Şehitlik Mosque

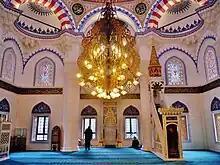
Interior of the mosque; The mihrab and minbar can be seen.

The mosque was modeled on Ottoman architecture from the 16th and 17th centuries. The mosques has two minarets of height , and a main dome of height .